The Geometry of Musical Rhythm

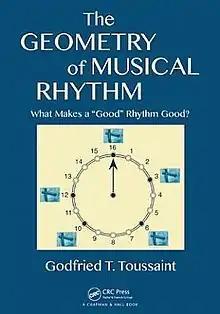
First edition

The Geometry of Musical Rhythm: What Makes a "Good" Rhythm Good? is a book on the mathematics of rhythms and drum beats. It was written by Godfried Toussaint, and published by Chapman & Hall/CRC in 2013 and in an expanded second edition in 2020. The Basic Library List Committee of the Mathematical Association of America has suggested its inclusion in undergraduate mathematics libraries.